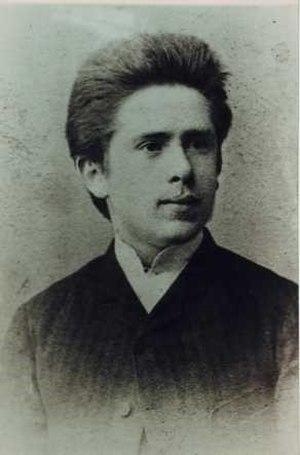
Israël ou Yisroël Zinberg, de son nom russe Sergueï Lazarévitch Tsinberg, né en 1873 et mort en 1938 ou 1939, est un chimiste et historien de la littérature juive.